Brittany campaign

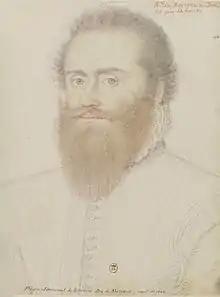
Philippe Emmanuel, Duke of Mercoeur

The need to guarantee the safety of Spain's coasts while facing the very real fear of a potential English attack determined the adoption of a series of measures aimed at recovering the combat capacity of Spain's Navy, while at the same time replacing the human losses.